Oxford University Press

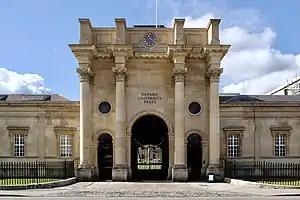
Oxford University Press building from Walton Street

Generally speaking, the early 18th century marked a lull in the press's expansion. It suffered from the absence of any figure comparable to Fell. The business was rescued by the intervention of a single Delegate, William Blackstone. Disgusted by the chaotic state of the press and antagonized by Vice-Chancellor George Huddesford, Blackstone called for sweeping reforms that would firmly set out the Delegates' powers and obligations, officially record their deliberations and accounting, and put the print shop on an efficient footing. Nonetheless, Randolph ignored this document, and it was not until Blackstone threatened legal action that changes began. The university had moved to adopt all of Blackstone's reforms by 1760.